Bobby Fischer

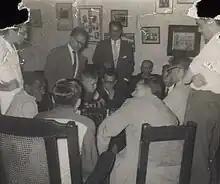
Fischer in Cuba, March 1956

In March 1956, the Log Cabin Chess Club of West Orange, New Jersey (based in the home of the club's eccentric multi-millionaire founder and patron Elliott Forry Laucks), took Fischer on a tour to Cuba, where he gave a 12-board simultaneous exhibition at Havana's Capablanca Chess Club, winning ten games and drawing two. On this tour the club played a series of matches against other clubs. Fischer played , behind International Master Norman Whitaker. Whitaker and Fischer were the club's leading scorers, each scoring 5½ points out of 7 games.